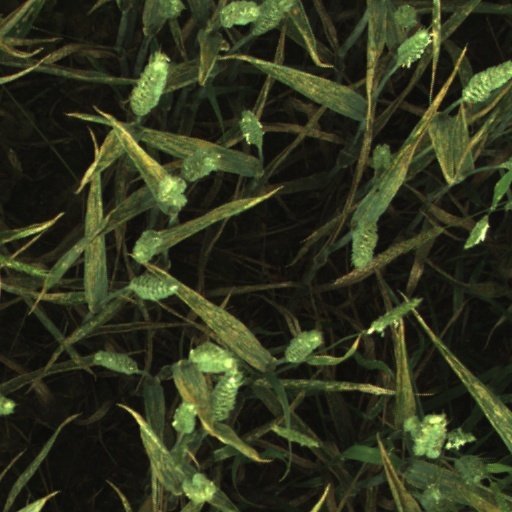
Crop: wheat